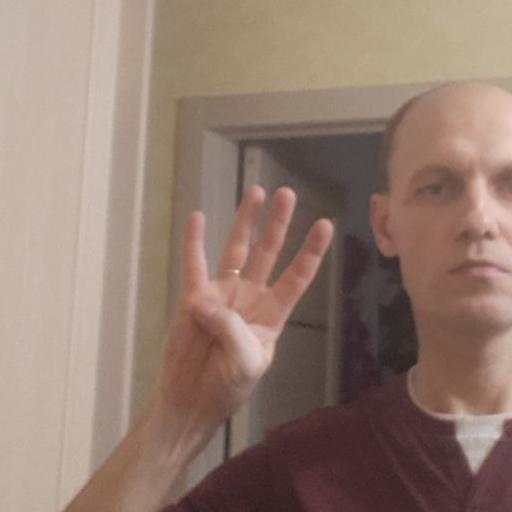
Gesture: four